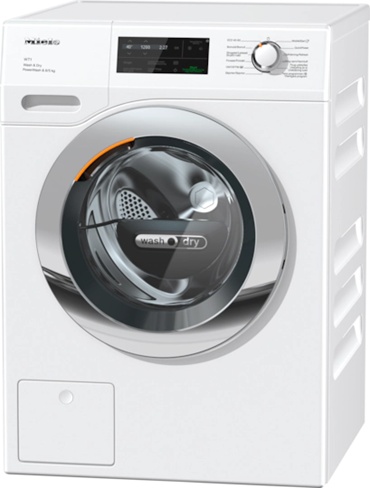
Miele WTI370 WPM frontbetjent vaske/tørremaskine
Miele vaske- og tørremaskine WTI370 WPM Vaskekapacitet: 8 kg. Tørrekapacitet: 5 kg. 1600 omdrejninger i minuttet Energiklasse D
Brand: Miele
Category: Home & Garden > Household Appliances > Laundry Appliances > Laundry Combo Units